Xavier Stierli

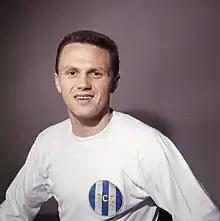
Xavier Stierli in 1963

Xavier Stierli (born 29 October 1940) is a Swiss football midfielder who played for Switzerland in the 1966 FIFA World Cup. He also played for FC Zürich.